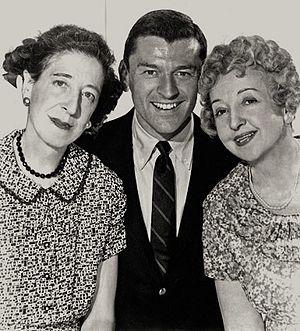
Enid Markey est une actrice américaine, née le 22 février 1894 à Dillon, morte le 15 novembre 1981 à Bay Shore.